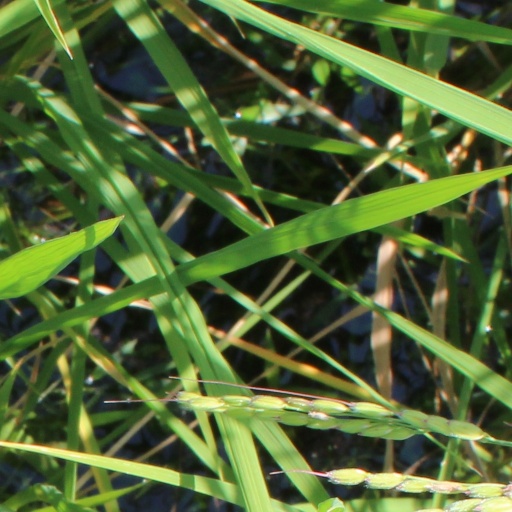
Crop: rice